Irish theatre

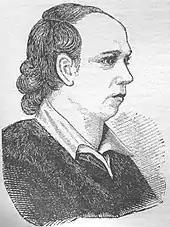
Oliver Goldsmith

The 18th century saw the emergence of two major Irish dramatists, Oliver Goldsmith and Richard Brinsley Sheridan, who were two of the most successful playwrights on the London stage in the 18th century. Goldsmith (1728–1774) was born in Roscommon and grew up in extremely rural surroundings. He entered Trinity College in 1745 and graduated in 1749. He returned to the family home, and in 1751, began to travel, finally settling in London in 1756, where he published poetry, prose and two plays, "The Good-Natur'd Man" 1768 and "She Stoops to Conquer" 1773. This latter was a huge success and is still regularly revived.